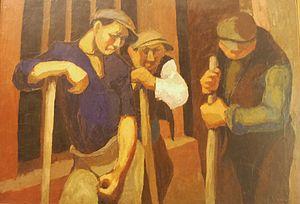
Maurice Le Scouëzec